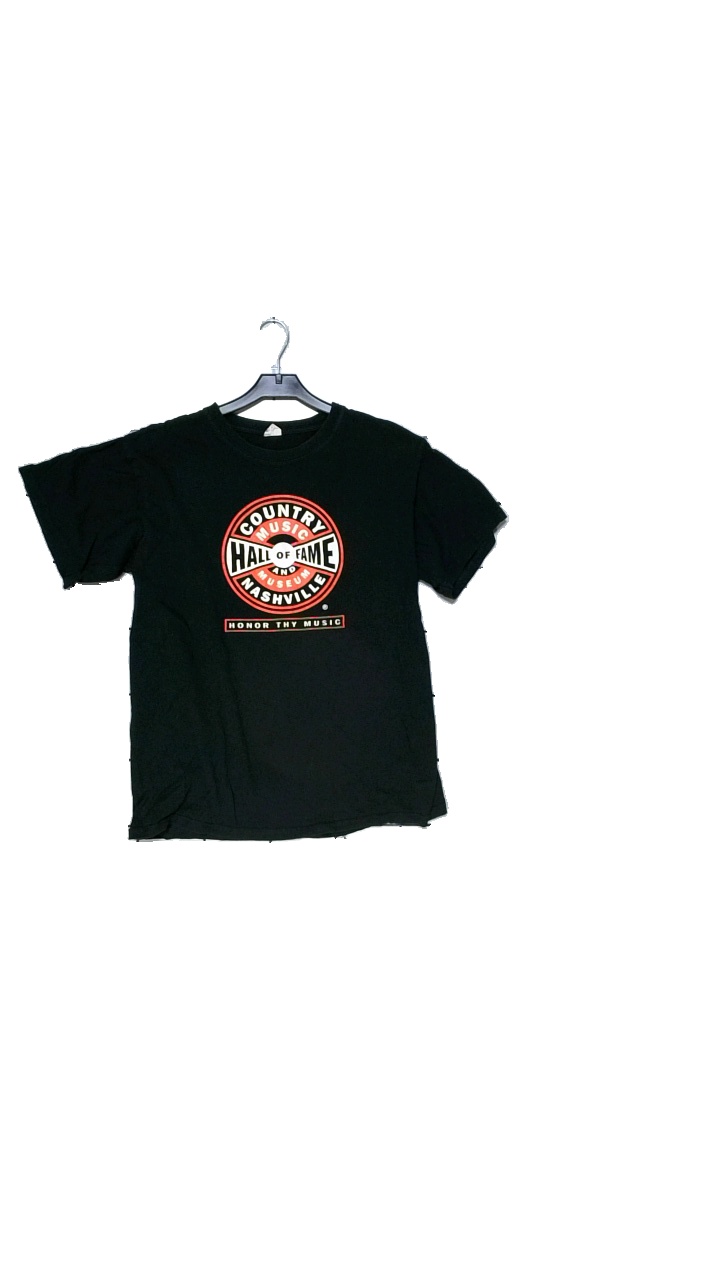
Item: T-shirt (Unisex)
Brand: Missing
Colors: Black
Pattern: Other
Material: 100% cotton
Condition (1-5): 3
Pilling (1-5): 5
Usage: Reuse
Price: <50